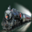
Label: train